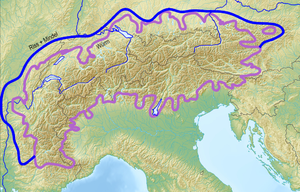
Cet article détaille l'histoire du département de la Drôme.
La dernière période glaciaire est une période de refroidissement global ou glaciation qui caractérise la fin du Pléistocène. Elle commence il y a environ 110 000 ans et se termine il y a environ 10 000 ans quand commence l'Holocène. Elle correspond approximativement aux stades 2, 3, 4 et 5a-d de la chronologie isotopique mise au point depuis les années 1950. Le maximum glaciaire a été atteint il y a environ 22 000 ans.
La glaciation de Mindel est la deuxième glaciation du Quaternaire dans les Alpes qui s'est étendue entre -650 000 à -350 000 ans environ.
L'Italie possède une histoire qui est intimement liée à l'Europe et au bassin méditerranéen.
La glaciation de Riss est l'avant-dernier grand âge glaciaire de la période du Quaternaire dans les Alpes, selon la chronologie traditionnelle basée sur la stratigraphie. Elle s'est étendue entre 300 000 et 130 000 ans environ et a été nommée d'après la rivière Riß, dans le sud de l'Allemagne. Elle correspond aux stades isotopiques 6 à 8 et est contemporaine des glaciations du Saalien pour la Baltique et de l'Illinoien pour l'Amérique du Nord.
Le Würm ou Würmien, plus explicitement glaciation de Würm, est le nom donné à la dernière période glaciaire globale du Pléistocène dans les Alpes.